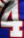
Number: 4